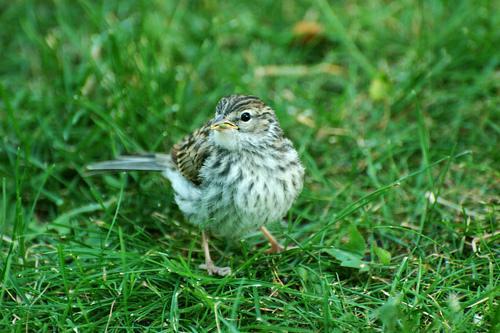
A photo of a grasshopper sparrow